Question: Please indicate a possible affordance area of the bench that can be used for sitting
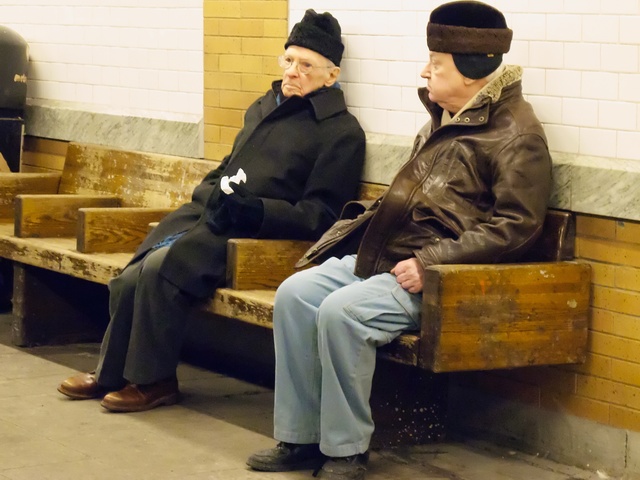
Answer: [85.5, 238, 255.5, 276]